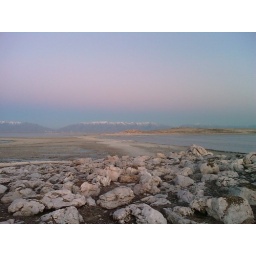
Low water in November 2008 has linked Egg Island to Antelope Island. The Wasatch mountains are in the far distance.